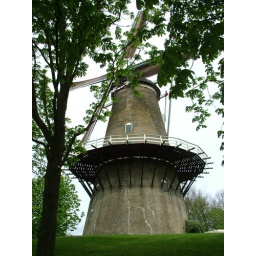
There was a whole series of these around the town walls keeping the water levels in the canals constant.